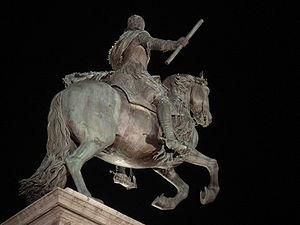
Pietro Tacca, est un sculpteur italien de l'école florentine, le meilleur représentant toscan du style baroque.